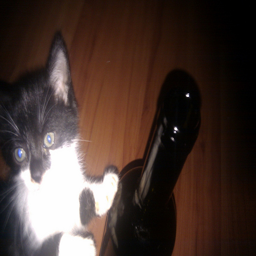
A small kitten near a bottle of wine.
A close up of a kitten touching a bottle.
A little kitten stands next to a beer bottle.
A black and white cat illuminated by light in a dark room.
A black and white kitten with a wine bottle.